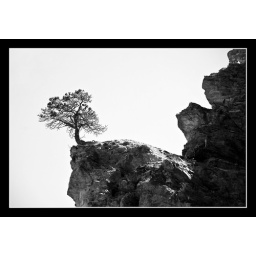
High upon the rocks above the Swiss road we were driving on was this stubborn little fellow...